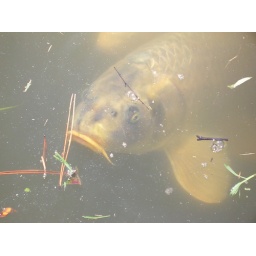
Koi fish in a lake by the Flat Bridge of the Japanese Garden. St. Louis, MO. August 30, 2007